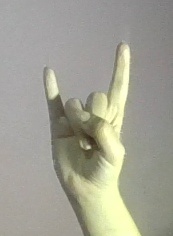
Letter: la